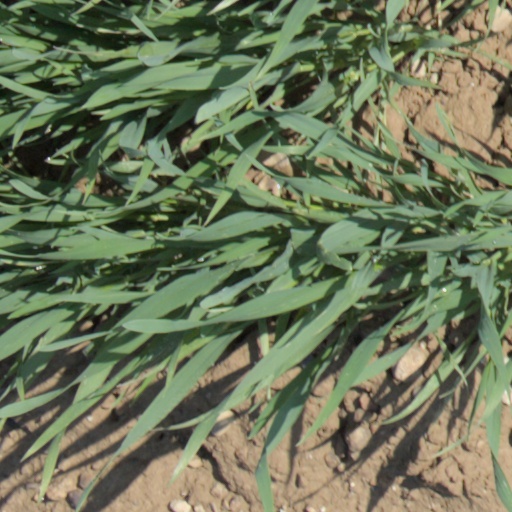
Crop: wheat